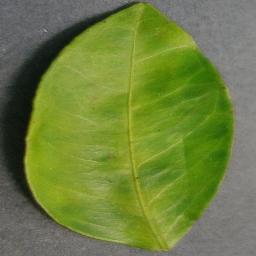
Label: Orange___Haunglongbing_(Citrus_greening)